Jaffa Gate

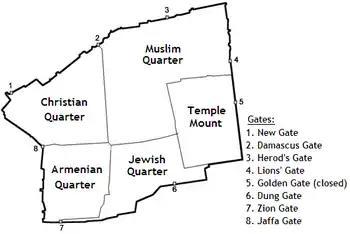
Old City Gates

Jaffa Gate ("Hebron Gate") is one of the seven main open gates of the Old City of Jerusalem.